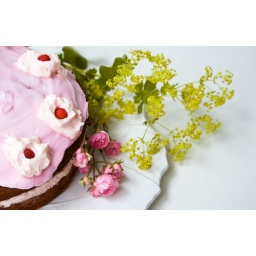
Delicious cake made by the girls to while away the holidays. The wild strawberries came from the garden.